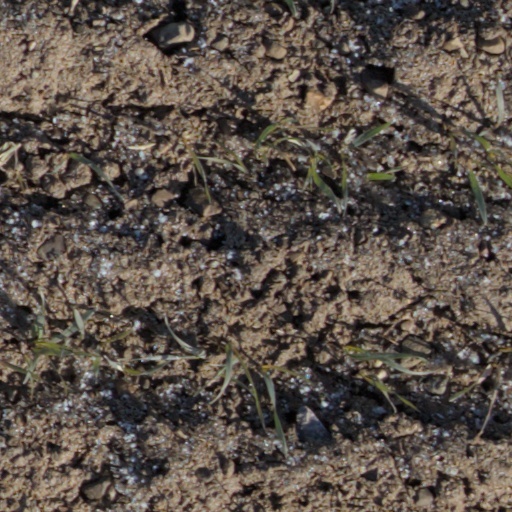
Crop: wheat